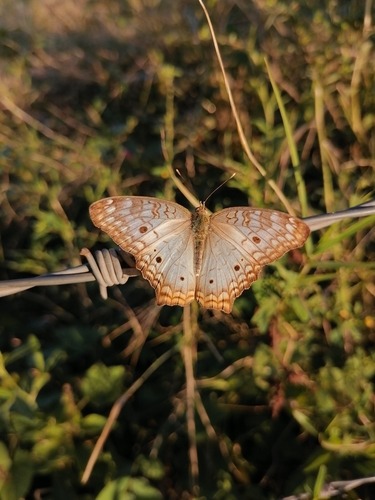
Scientific name: Anartia jatrophae
Common name: White peacock
Family: Nymphalidae
Order: Lepidoptera
Pollinator type: Primary pollinator
Habitat: Gardens, parks, and open areas
Geographic range: Southern United States to Argentina
Conservation status: Least Concern